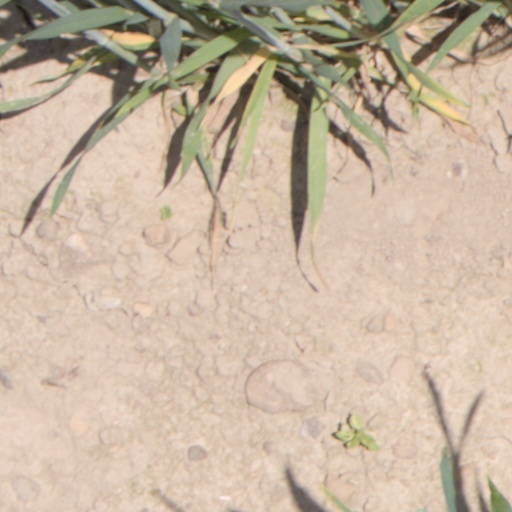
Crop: wheat